Danny Kyle

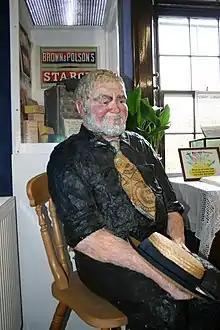
This figure of Danny Kyle is usually installed next to the Open Stage during the Celtic Connections festival

Kyle was born in Paisley, Scotland, in 1939 and he was brought up in a two-bed tenement in McKerrell Street with his three sisters. Later on in his childhood the family moved to Renfrew Road, where he lived until his death in the summer of 1998.